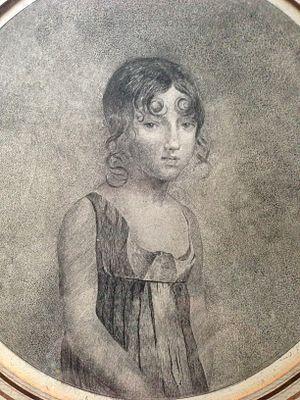
Crayon de Laure de Comère dans sa Jeunesse - Coll. Particulière
Louis Bro, né le 17 août 1781 à Paris et décédé le 8 octobre 1844 à Armentières est un Chevalier d'Empire, colonel, lieutenant-général de cavalerie et mémorialiste français du XIXᵉ siècle. Il est reconnu pour son rôle dans les campagnes napoléoniennes ainsi que pour sa proximité avec des artistes comme Delacroix.